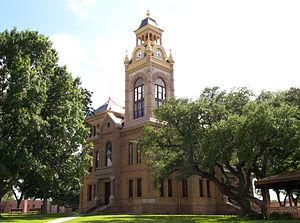
Le comté de Llano, en anglais : Llano County, est un comté situé au centre de l'État du Texas aux États-Unis. Fondé le 1ᵉʳ février 1856, son siège de comté est la ville de Llano. Selon le recensement des États-Unis de 2010, sa population est de 19 301 habitants, estimée, en 2017, à 21 210 habitants. Le comté a une superficie de 2 501,5 km², dont 2 419,1 km² en surfaces terrestres. Il est nommé d'après la rivière Llano, un affluent du fleuve Colorado du Texas.
La ville de Llano est le siège du comté de Llano, dans l’État du Texas, aux États-Unis. Elle comptait 3 232 habitants en 2010.